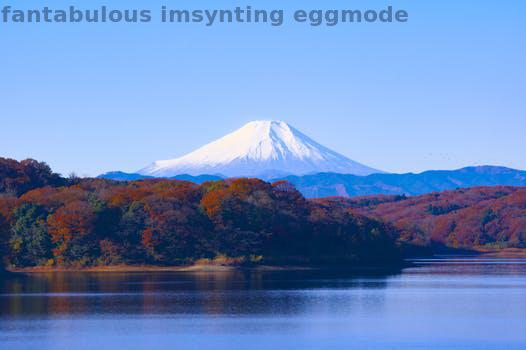
Label: Watermark